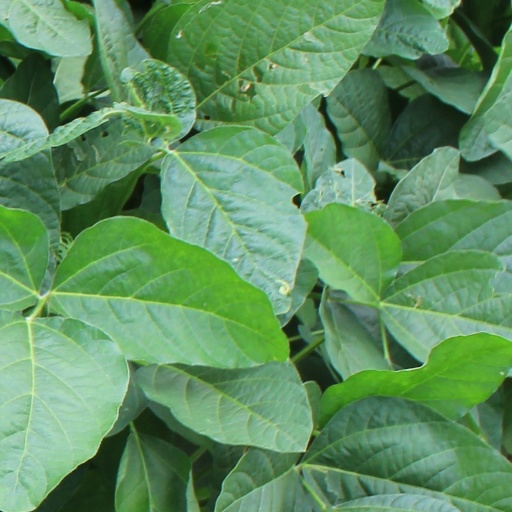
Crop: soybean